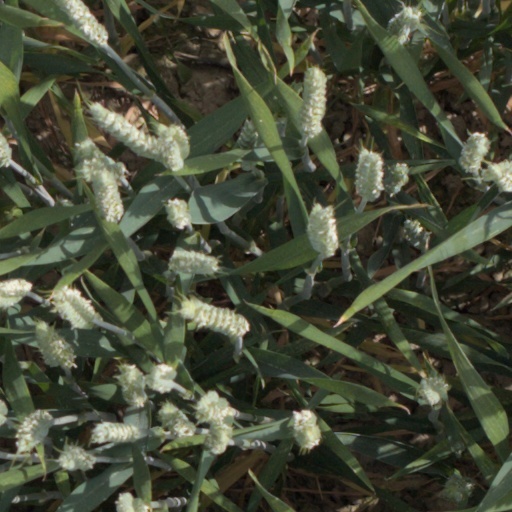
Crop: wheat